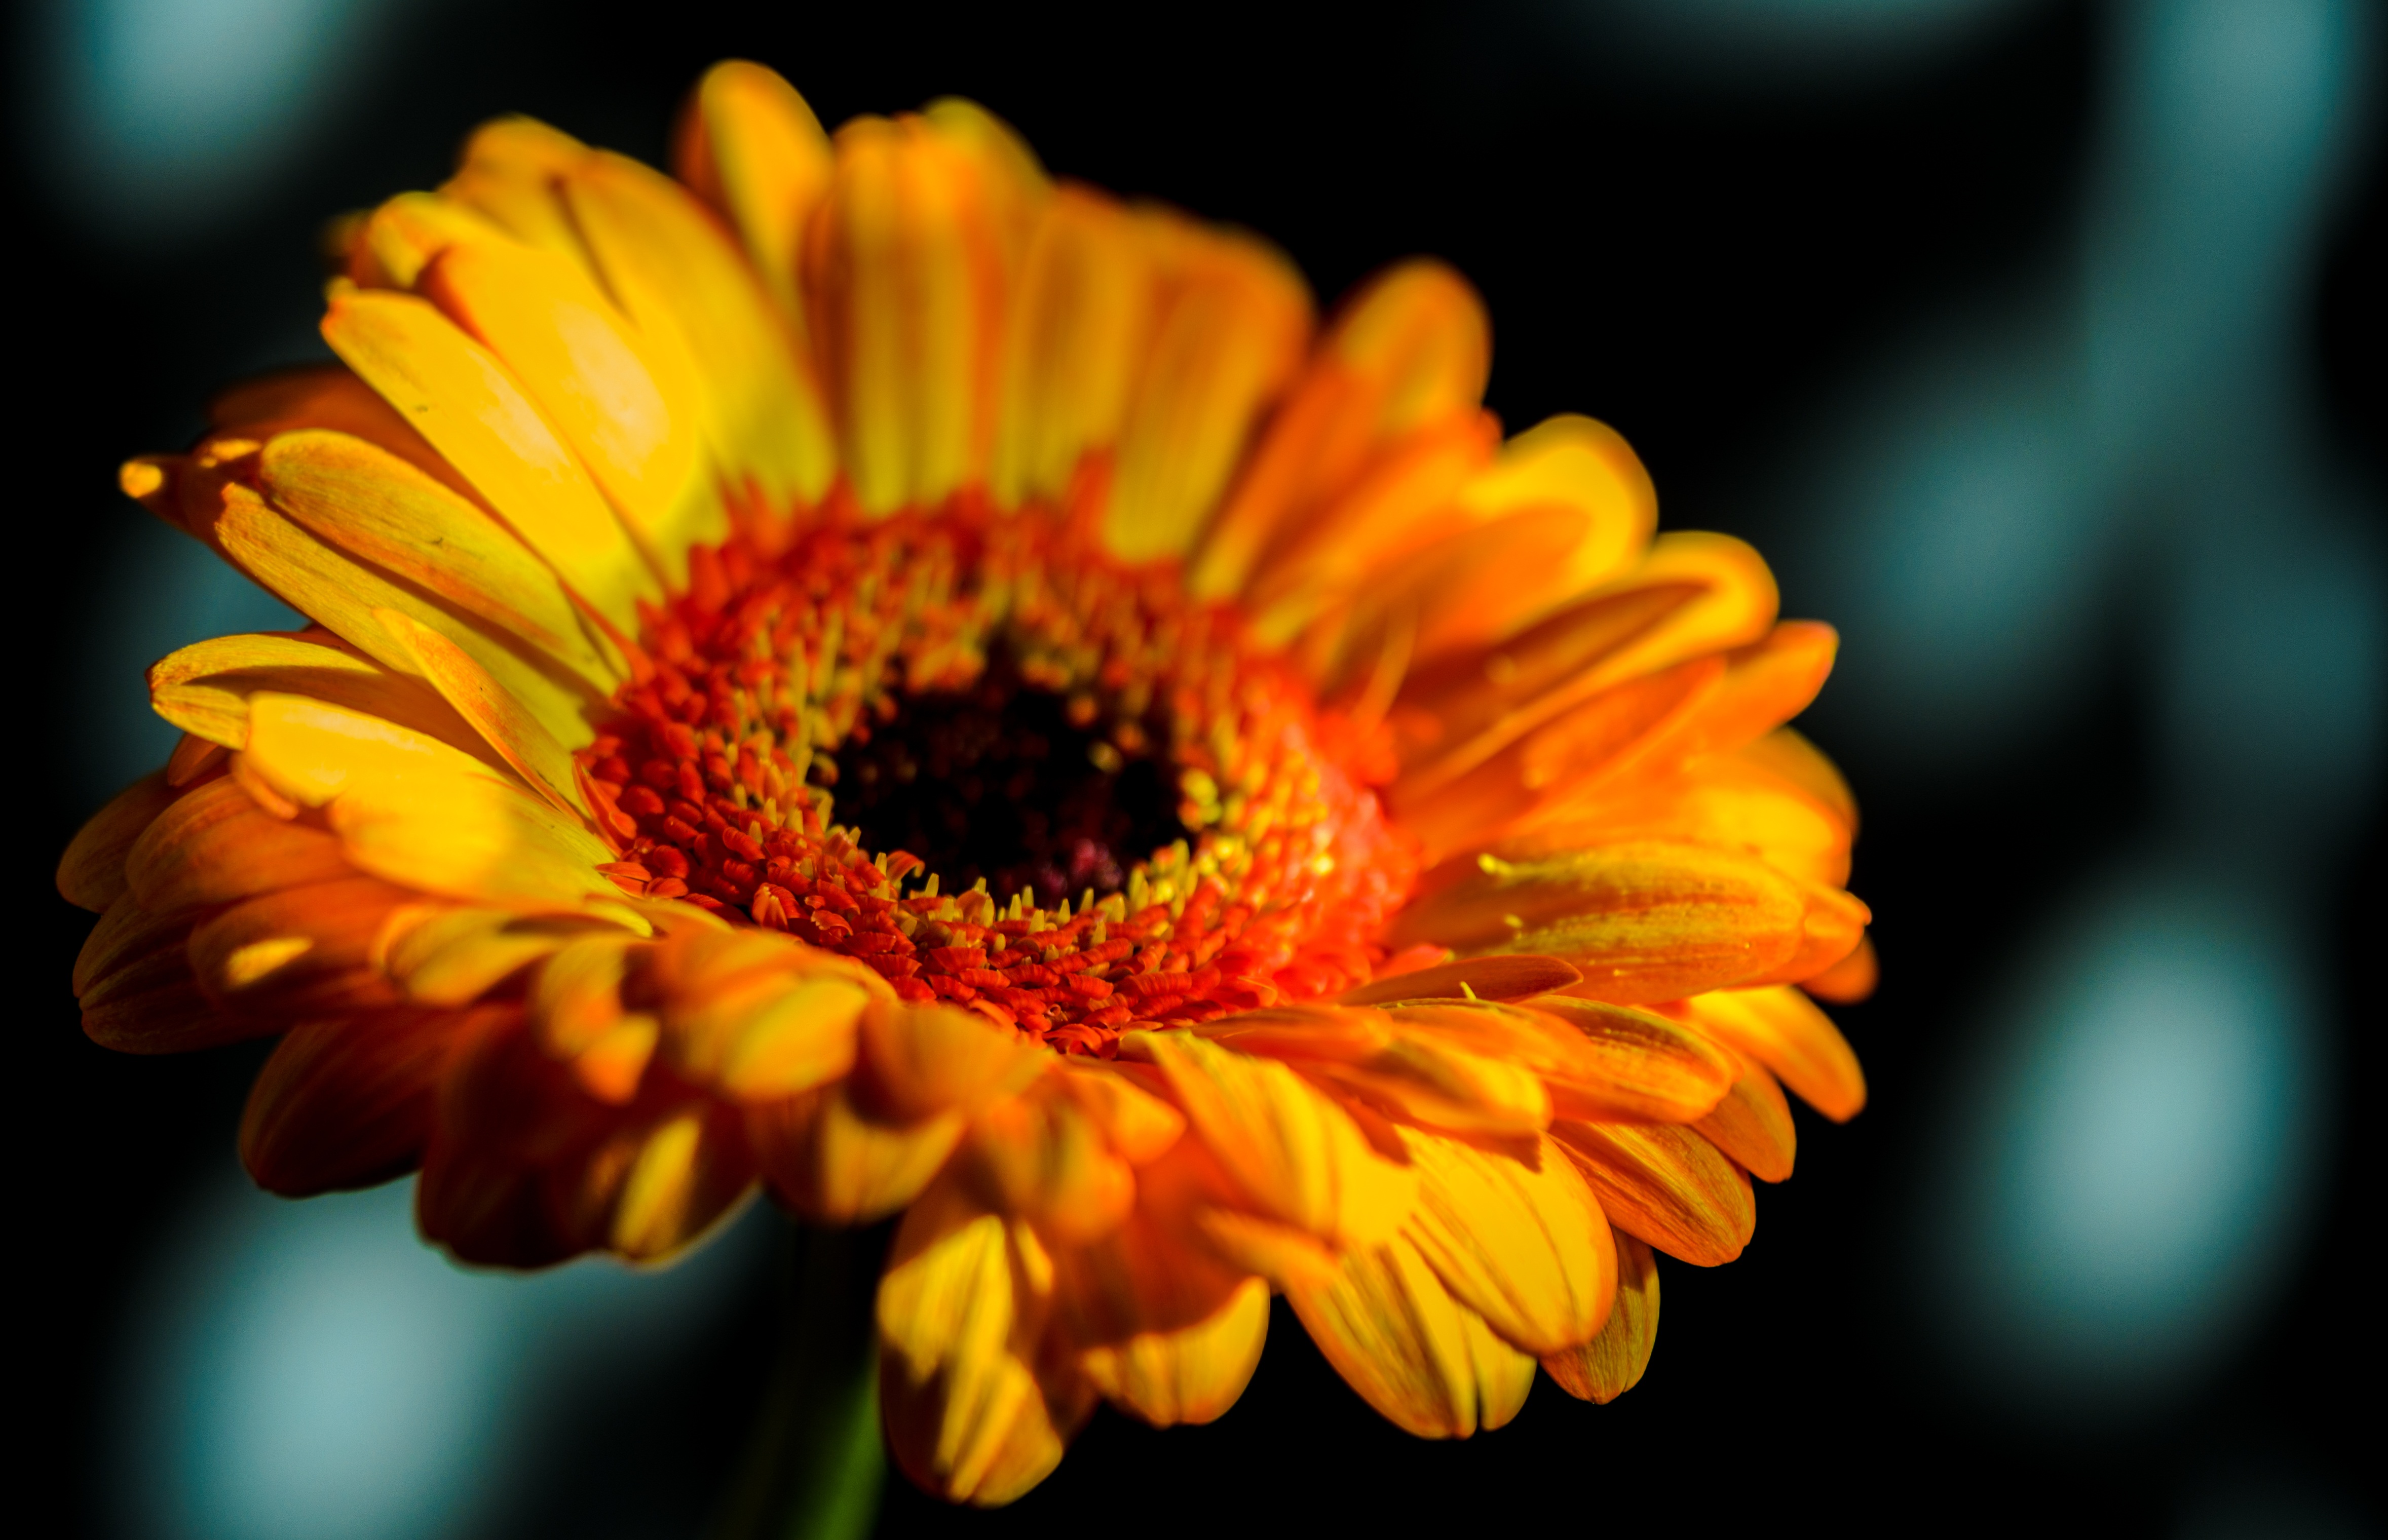
plant, flower, petal, orange, spring, macro, shadow, black, yellow, close, flora, close up, lovely, bright, gerbera, vibrant, macro photography, flowering plant, daisy family, plant stem, land plant